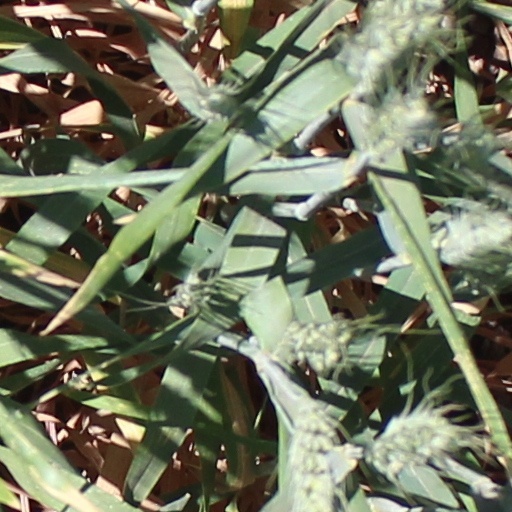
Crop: wheat